Holzapfelkreuth station

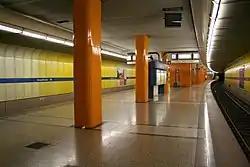
Holzapfelkreuth U-Bahn station

Holzapfelkreuth is an U-Bahn station in Munich on the U6.